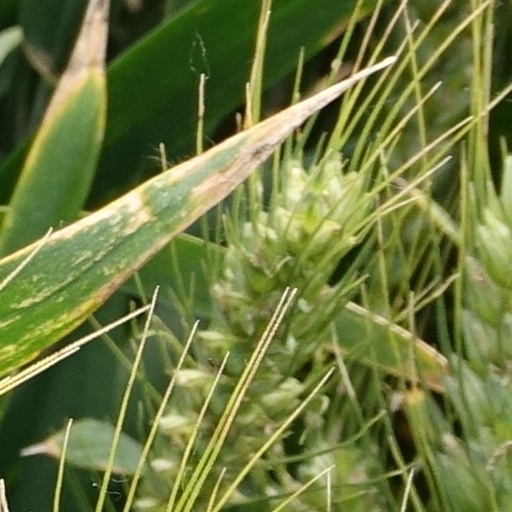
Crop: wheat